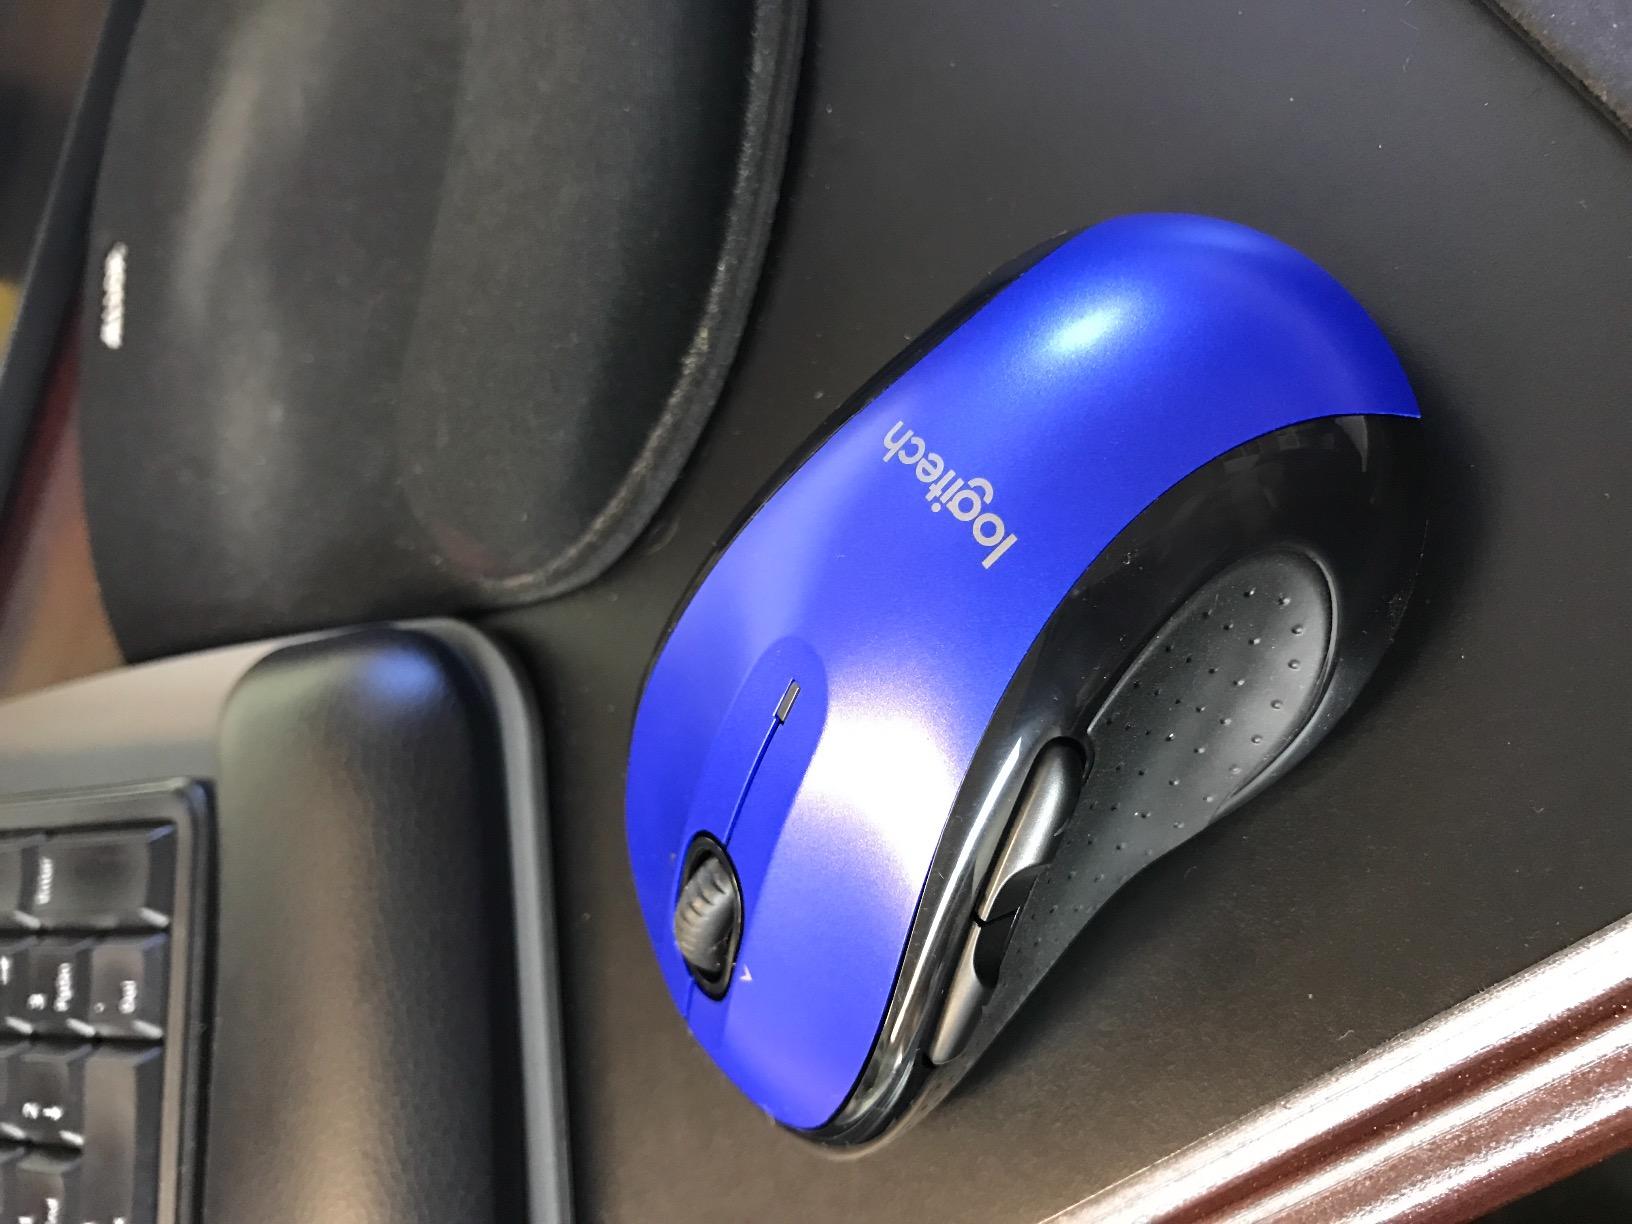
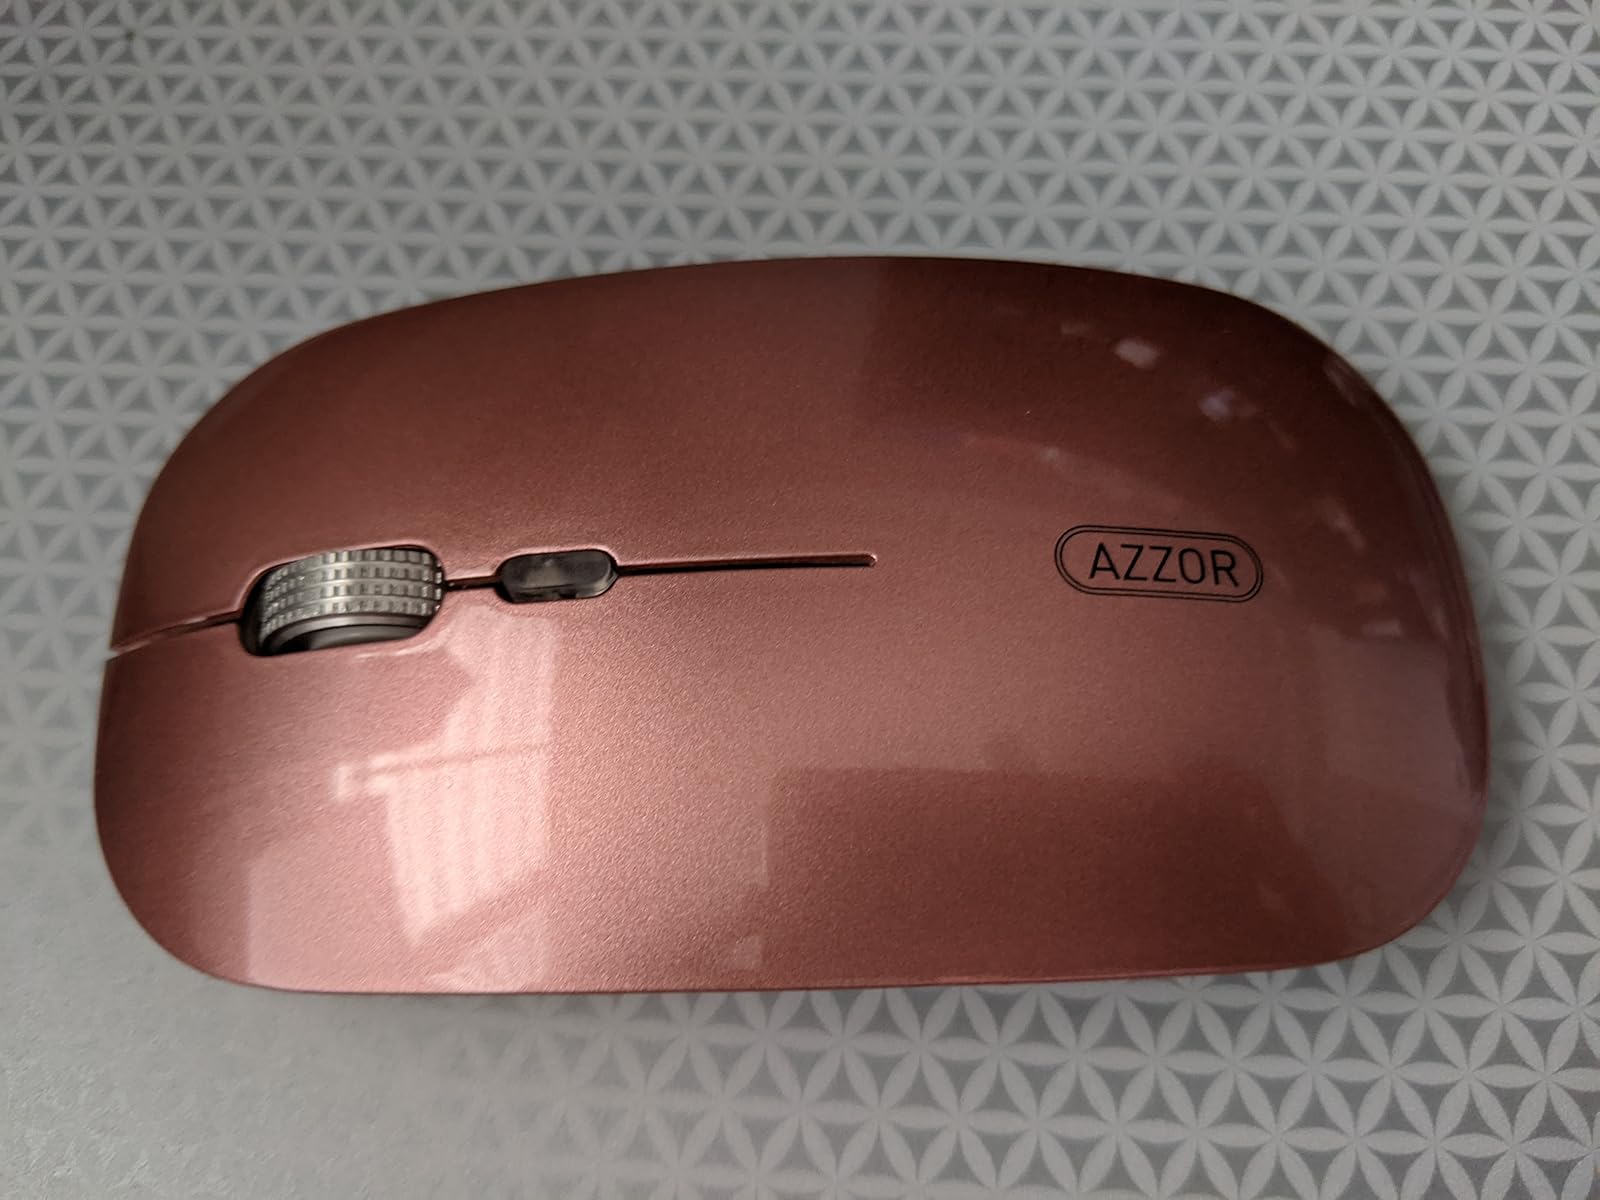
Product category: mouse
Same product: no